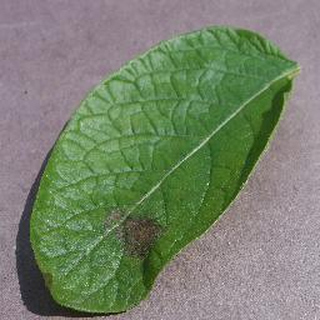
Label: potato_late_blight